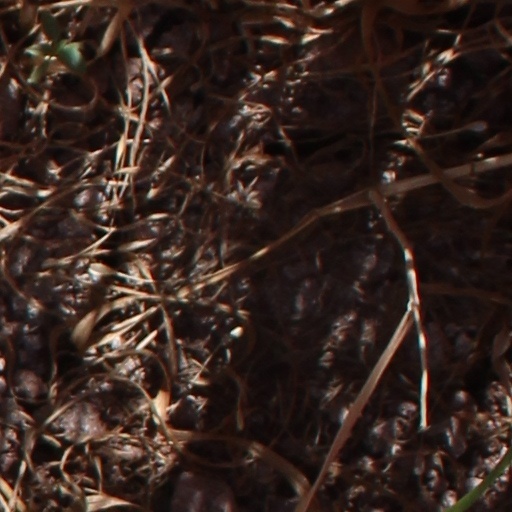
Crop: wheat